George Sykes (New Jersey politician)

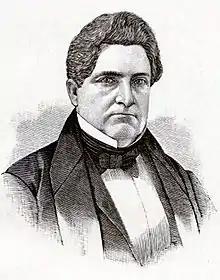
George Sykes

George Sykes (September 20, 1802 – February 25, 1880) was an American Democratic Party politician who represented New Jersey's 2nd congressional district in the United States House of Representatives from 1843 to 1845, and was reelected in 1845 to fill a vacancy, serving until 1847.